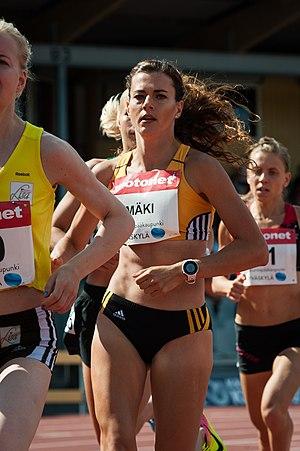
Kristiina Hannele Mäki est une athlète tchèque, spécialiste du fond.